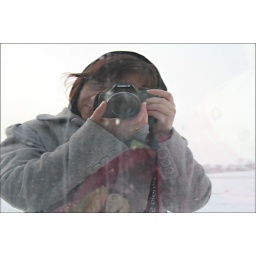
me in a very dirty minivan window {34/365}